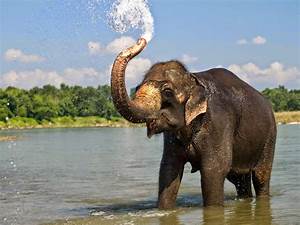
Label: elefante